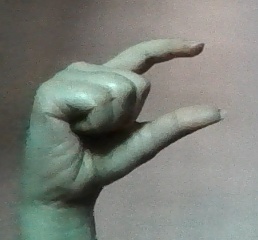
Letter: dal